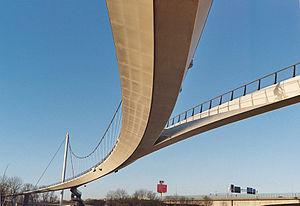
Cet article dresse une liste de ponts remarquables des Pays-Bas, tant par leurs caractéristiques dimensionnelles, que par leur intérêt architectural ou historique. La catégorie lien donne la classification de l'ouvrage parmi ceux présentés et propose un lien vers la fiche technique du pont sur le site Structurae, base de données et galerie internationale d'ouvrages d'art. La liste peut être triée selon les différentes entrées du tableau pour voir ainsi les ponts en arc ou les ouvrages les plus récents par exemple. Les colonnes donnant la portée et la longueur, exprimées en mètres, indiquent respectivement la distance entre les pylônes de la travée principale et la longueur totale de l'ouvrage, viaducs d'accès compris.